Bournbrook

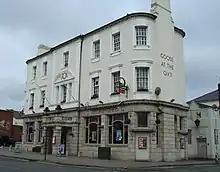
The "Goose at the Old Varsity Tavern" (formerly the "Bournbrook Hotel"), Market Place, Bournbrook

The Tiverton Pool and Fitness Centre originally opened in Bournbrook on 28 January 1906 as Tiverton Road Public Baths. They were built by King's Norton and Northfield District Council to the design of E Harding Payne and built by a local building firm, T A Cole & Son. There were two swimming baths, one with a gallery for spectators, a children's bath and separate private baths for men and women. The larger men's swimming pool would be floored over in the winter months and the floorspace was used for concerts, political meetings, and dances. A smaller, shallower swimming bath, with steps down into it was provided for women and children. In 1911, it was taken over by Birmingham Baths Committee. More recently it has been converted into a health centre and now includes a ""Pulse Point"" gym as well as sunbeds and a sauna whilst retaining the swimming pool, the children's pool which is used as a smaller instruction pool and pool spectator seating facilities.